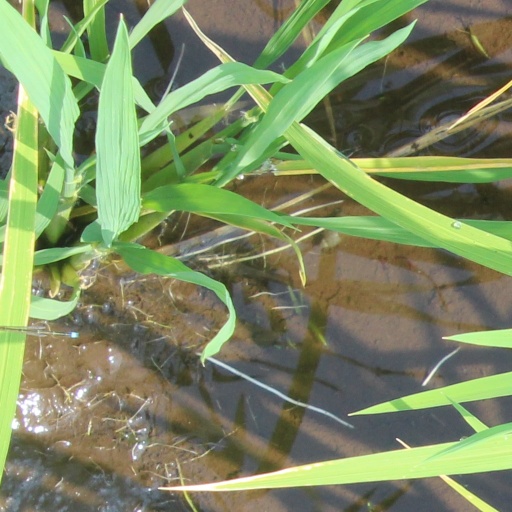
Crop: rice